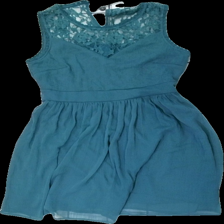
View: front
Type: Dress
Category: Ladies
Brand: Not in the list
Brand text on label: vero moda
Colors: Turquoise
Material: 100% poly
Pattern: Lace
Cut: Regular
Size: L
Season: All
Damage location: bottom right
Damage 2 location: middle right
Damage 3 location: bottom left
Price range: 50-100
Recommended usage: Reuse